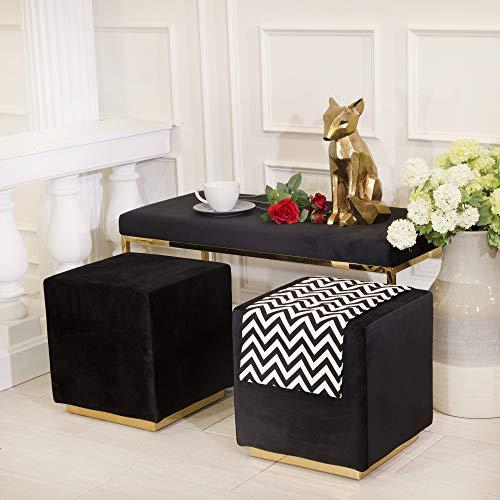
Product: Sagebrook Home 13475-02 Metal/Fabric Bench, 39" x 18" x 19.75", Black/Gold
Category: Home & Kitchen | Furniture | Kids' Furniture | Chairs & Seats | Benches
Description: Measures: 39 x 18 x 19.75 Inches.
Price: $364.95
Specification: ProductDimensions:39x18x19.8inches|ItemWeight:50pounds|ShippingWeight:51pounds(Viewshippingratesandpolicies)|Manufacturer:SagebrookHome|ASIN:B0792KP4Y1|Itemmodelnumber:13475-02